Major religious groups

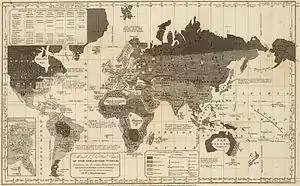
An 1821 map of the world, where "Christians, Mahometans, and Pagans" correspond to levels of civilization. The map makes no distinction between Buddhism and Hinduism.

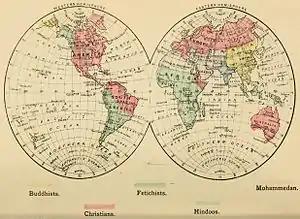
An 1883 map of the world divided into colors representing Christians, Buddhists, Hindus, Mohammedans (Muslims), and Fetishists

Initially, Christians had a simple dichotomy of world beliefs: Christian civility versus foreign heresy or barbarity. In the 18th century, "heresy" was clarified to mean Judaism and Islam; along with paganism, this created a fourfold classification which spawned such works as John Toland's "Nazarenus, or Jewish, Gentile, and Mahometan Christianity", which represented the three Abrahamic religions as different "nations" or sects within "religion" itself, the "true monotheism."